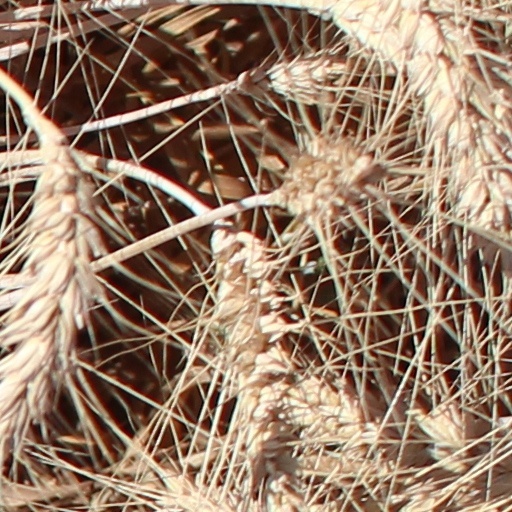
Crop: wheat